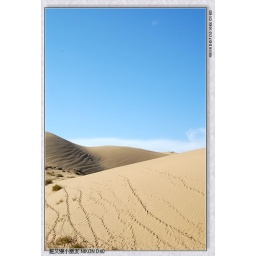
A big big lake in Qinghai Province, China One of the islands...called sand island